Kângë Kreshnikësh

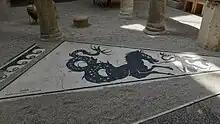
Mythical sea-horse depicted on a mosaic in Durrës. Among other mythical attributes, the horse holds swimming abilities in the "Kângë Kreshnikësh", similar to the hippocampus in the ancient Mediterranean mythology.

The main theme of the cycle is the brave warfare between the Albanian heroes (Albanian: "kreshnikë" or "trima", and "aga"), who have supernatural strength and an extremely large body holding ordinary family lives, and opposing Slavic warriors (Albanian: "shkje" and "krajla"), who are likewise powerful and brave, but without besë. The songs are the product of a mountain tribal society in which blood kinship (Albanian: "fis") is the foundation, and the Kanun, a code of Albanian oral customary laws, direct all the aspects of the social organization. In the songs emerges a truly heroic concept of life. The hero is admired, and heroism transcends enmity, so the characters are ready to recognise the valor of their opponents. The disputes between heroes are generally solved by duels, in which characters take part sometimes in order to show who is the greater warrior, but mainly in order to defend their honor or that of their kins (Albanian culture considers honor as the highest ideal of the society, thus heroes uphold honor disdaining life without it). The duels are sometimes engaged on horseback, other times hand-to-hand (Albanian: "fytafyt", "fytas"), and the weapons often used are medieval, like swords ("shpata"), clubs ("topuza"), spears ("shtiza").